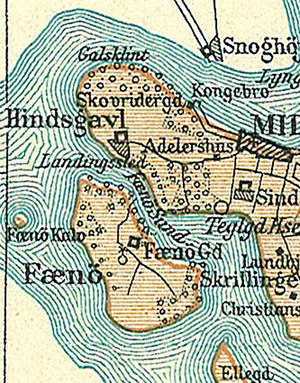
Fænø / Galleri
Map of Fænø in Lillebælt
Fænø er en ø på cirka 400 hektar, og er Danmarks største privatejede ø. Den ligger i Lillebælt sydvest for Middelfart, hører under Middelfart Kommune og Middelfart Sogn i det tidligere Vends Herred.